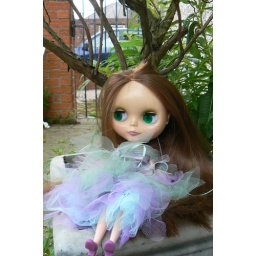
chilling in the plant pot